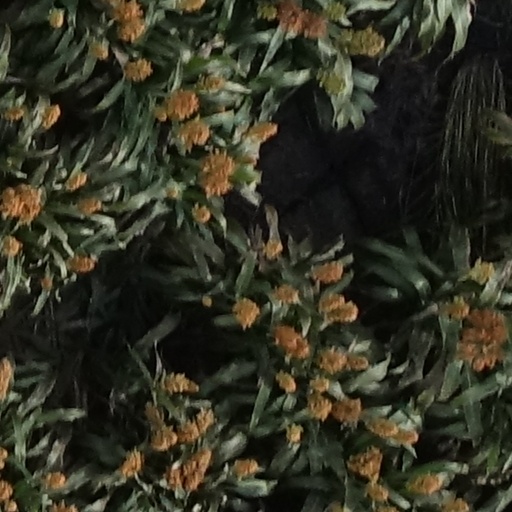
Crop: sorghum